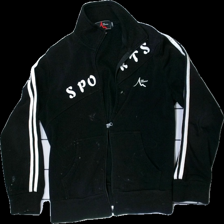
View: front
Type: Sweater
Category: Ladies
Brand: High Mountain
Colors: Black, White
Material: 100% polyester
Pattern: Other
Cut: Regular
Size: 42
Season: All
Trend: Sports
Stains: Major
Damage: Yellow and white stains
Damage location: bottom center
Damage 2: Paint stain
Damage 2 location: bottom right
Damage 3: White and yellow stains
Damage 3 location: bottom right
Price range: <50
Recommended usage: Export
Description: Black sports sweater with stripes
Comment: Broken zipper